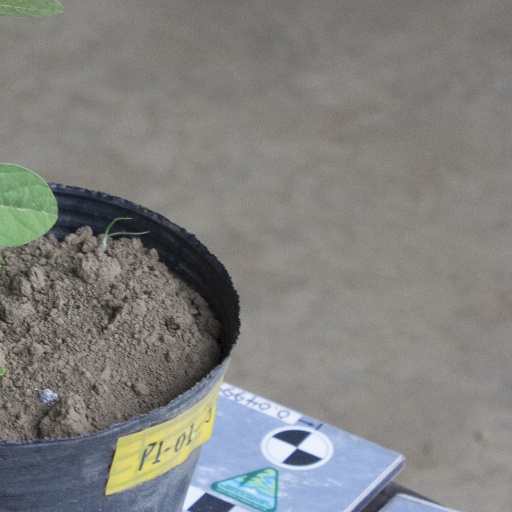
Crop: soybean